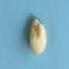
Maize quality: Good